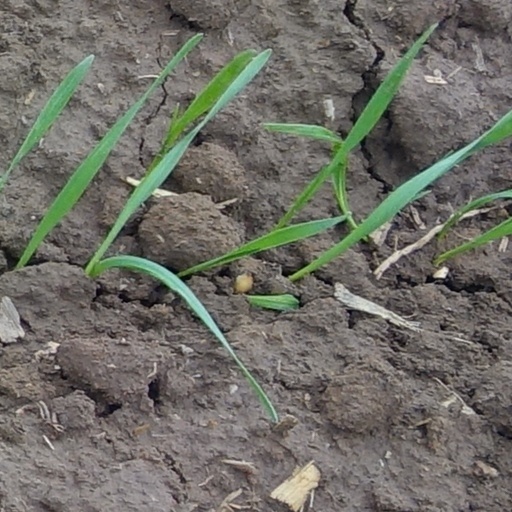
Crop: wheat